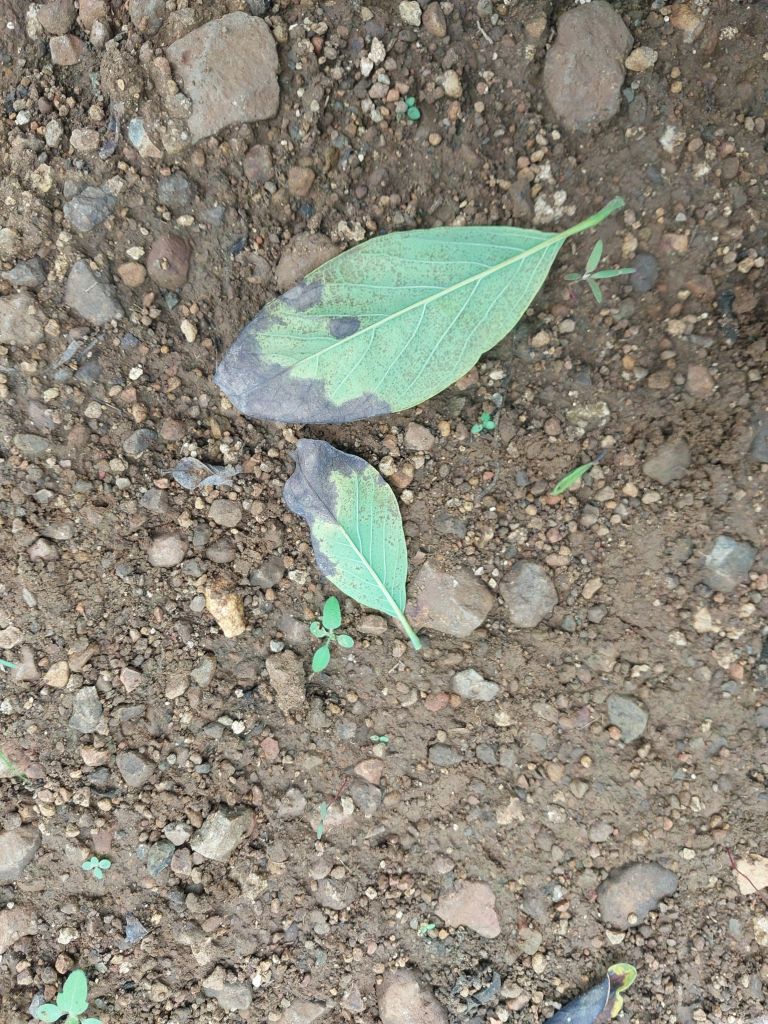
Disease label: Leaf spot on Leaves